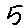
Label: 5